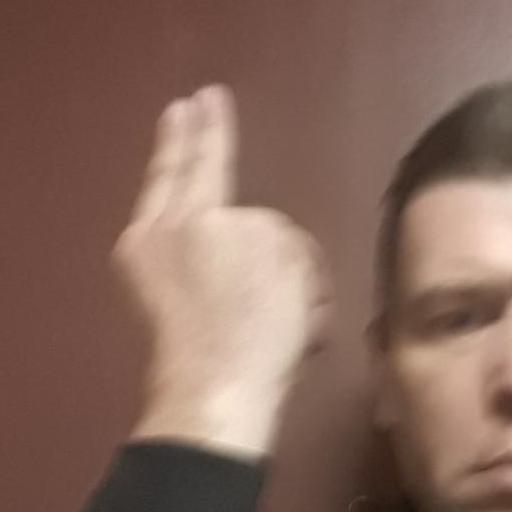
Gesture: two_up_inverted